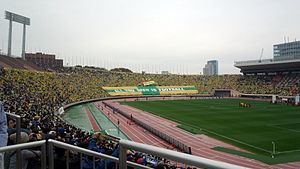
Oita Trinita
Klubbens hjemmebane
Oita Trinita, er en japansk professionel fodboldklub, baseret i Oita-præfekturet, og de spiller i J1 League.